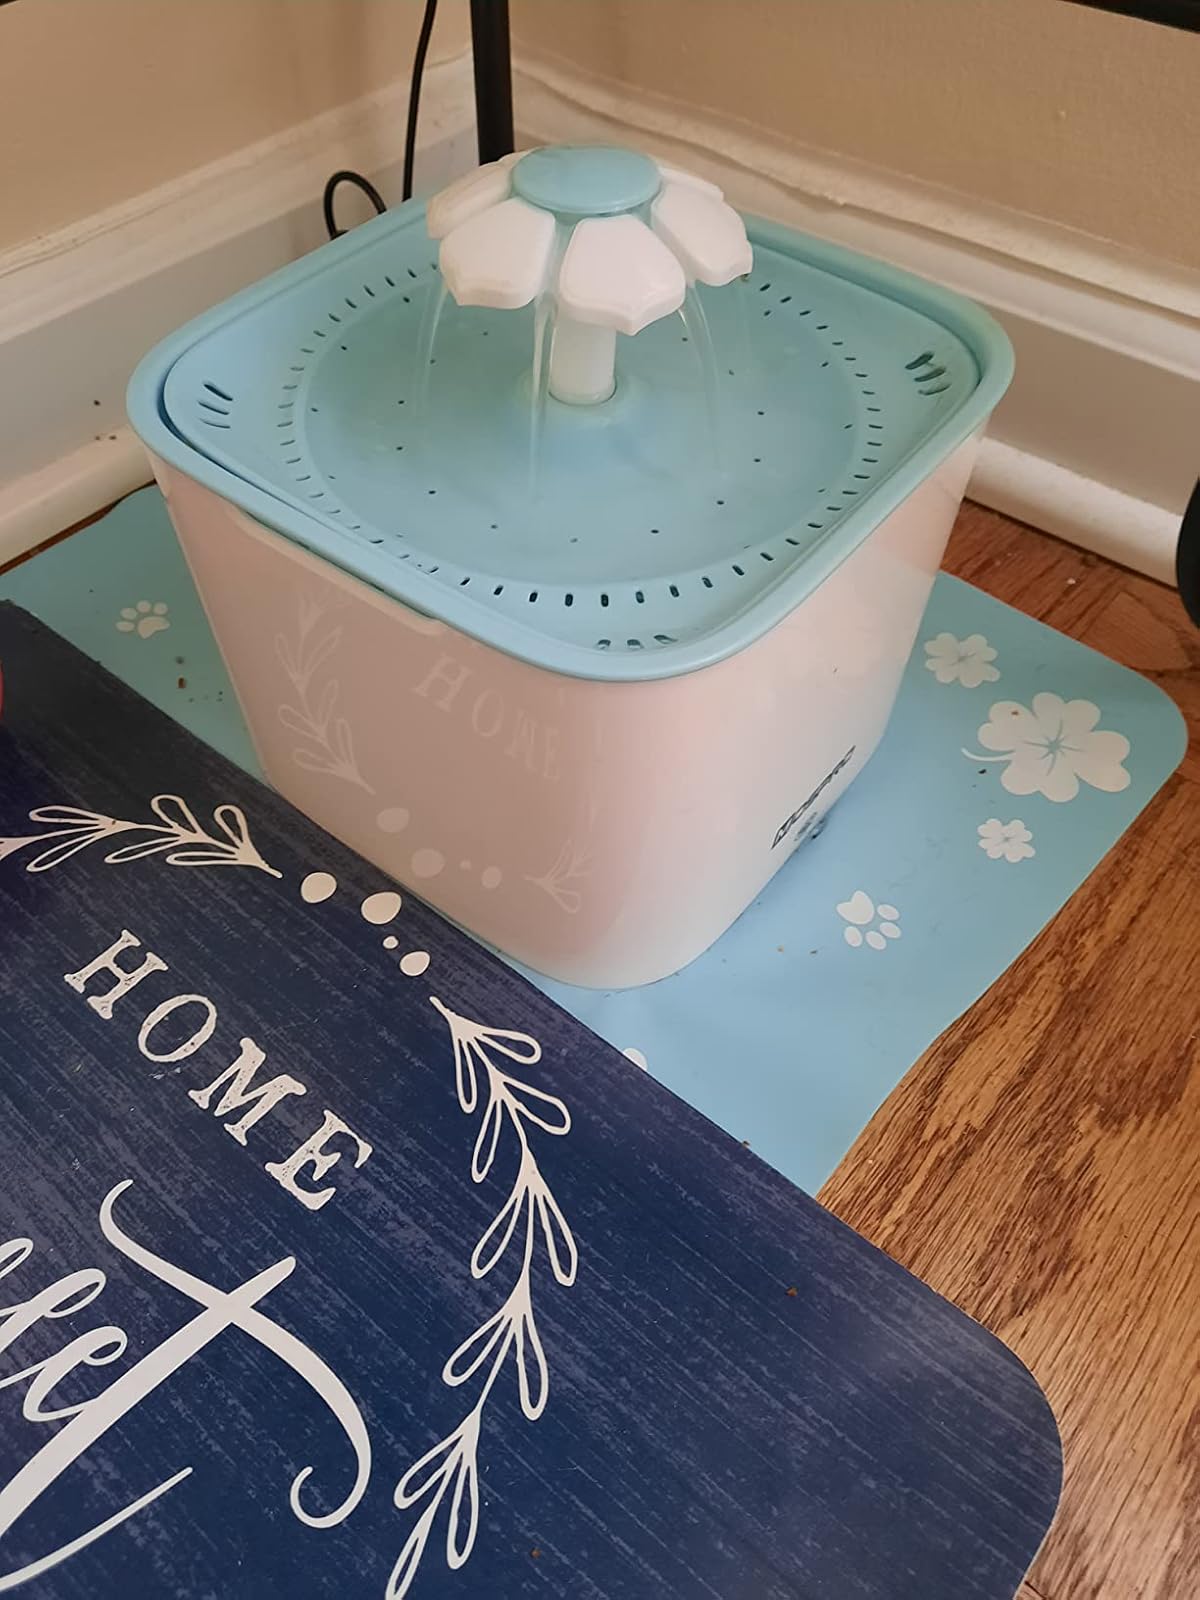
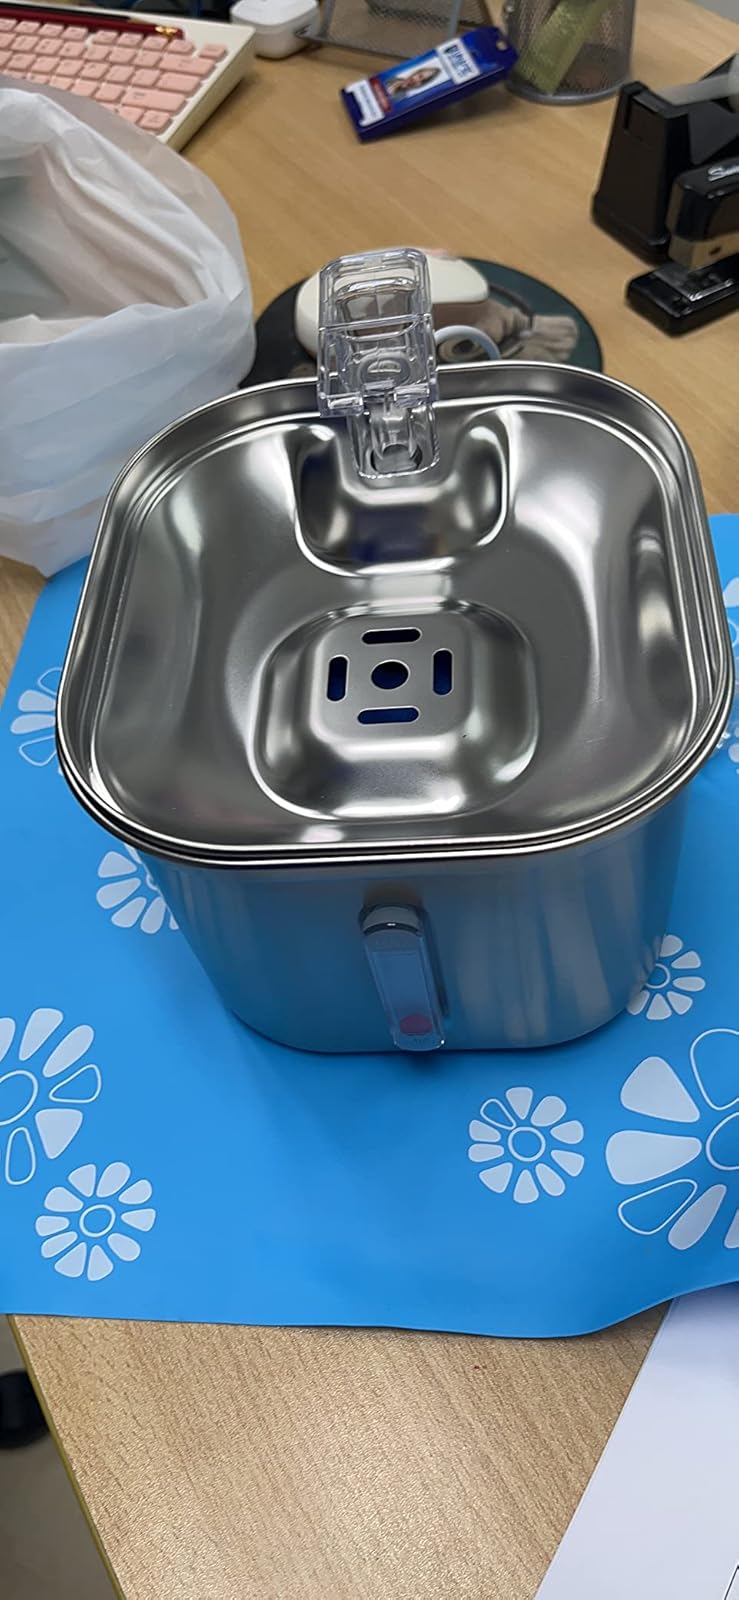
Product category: items_bowl
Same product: no